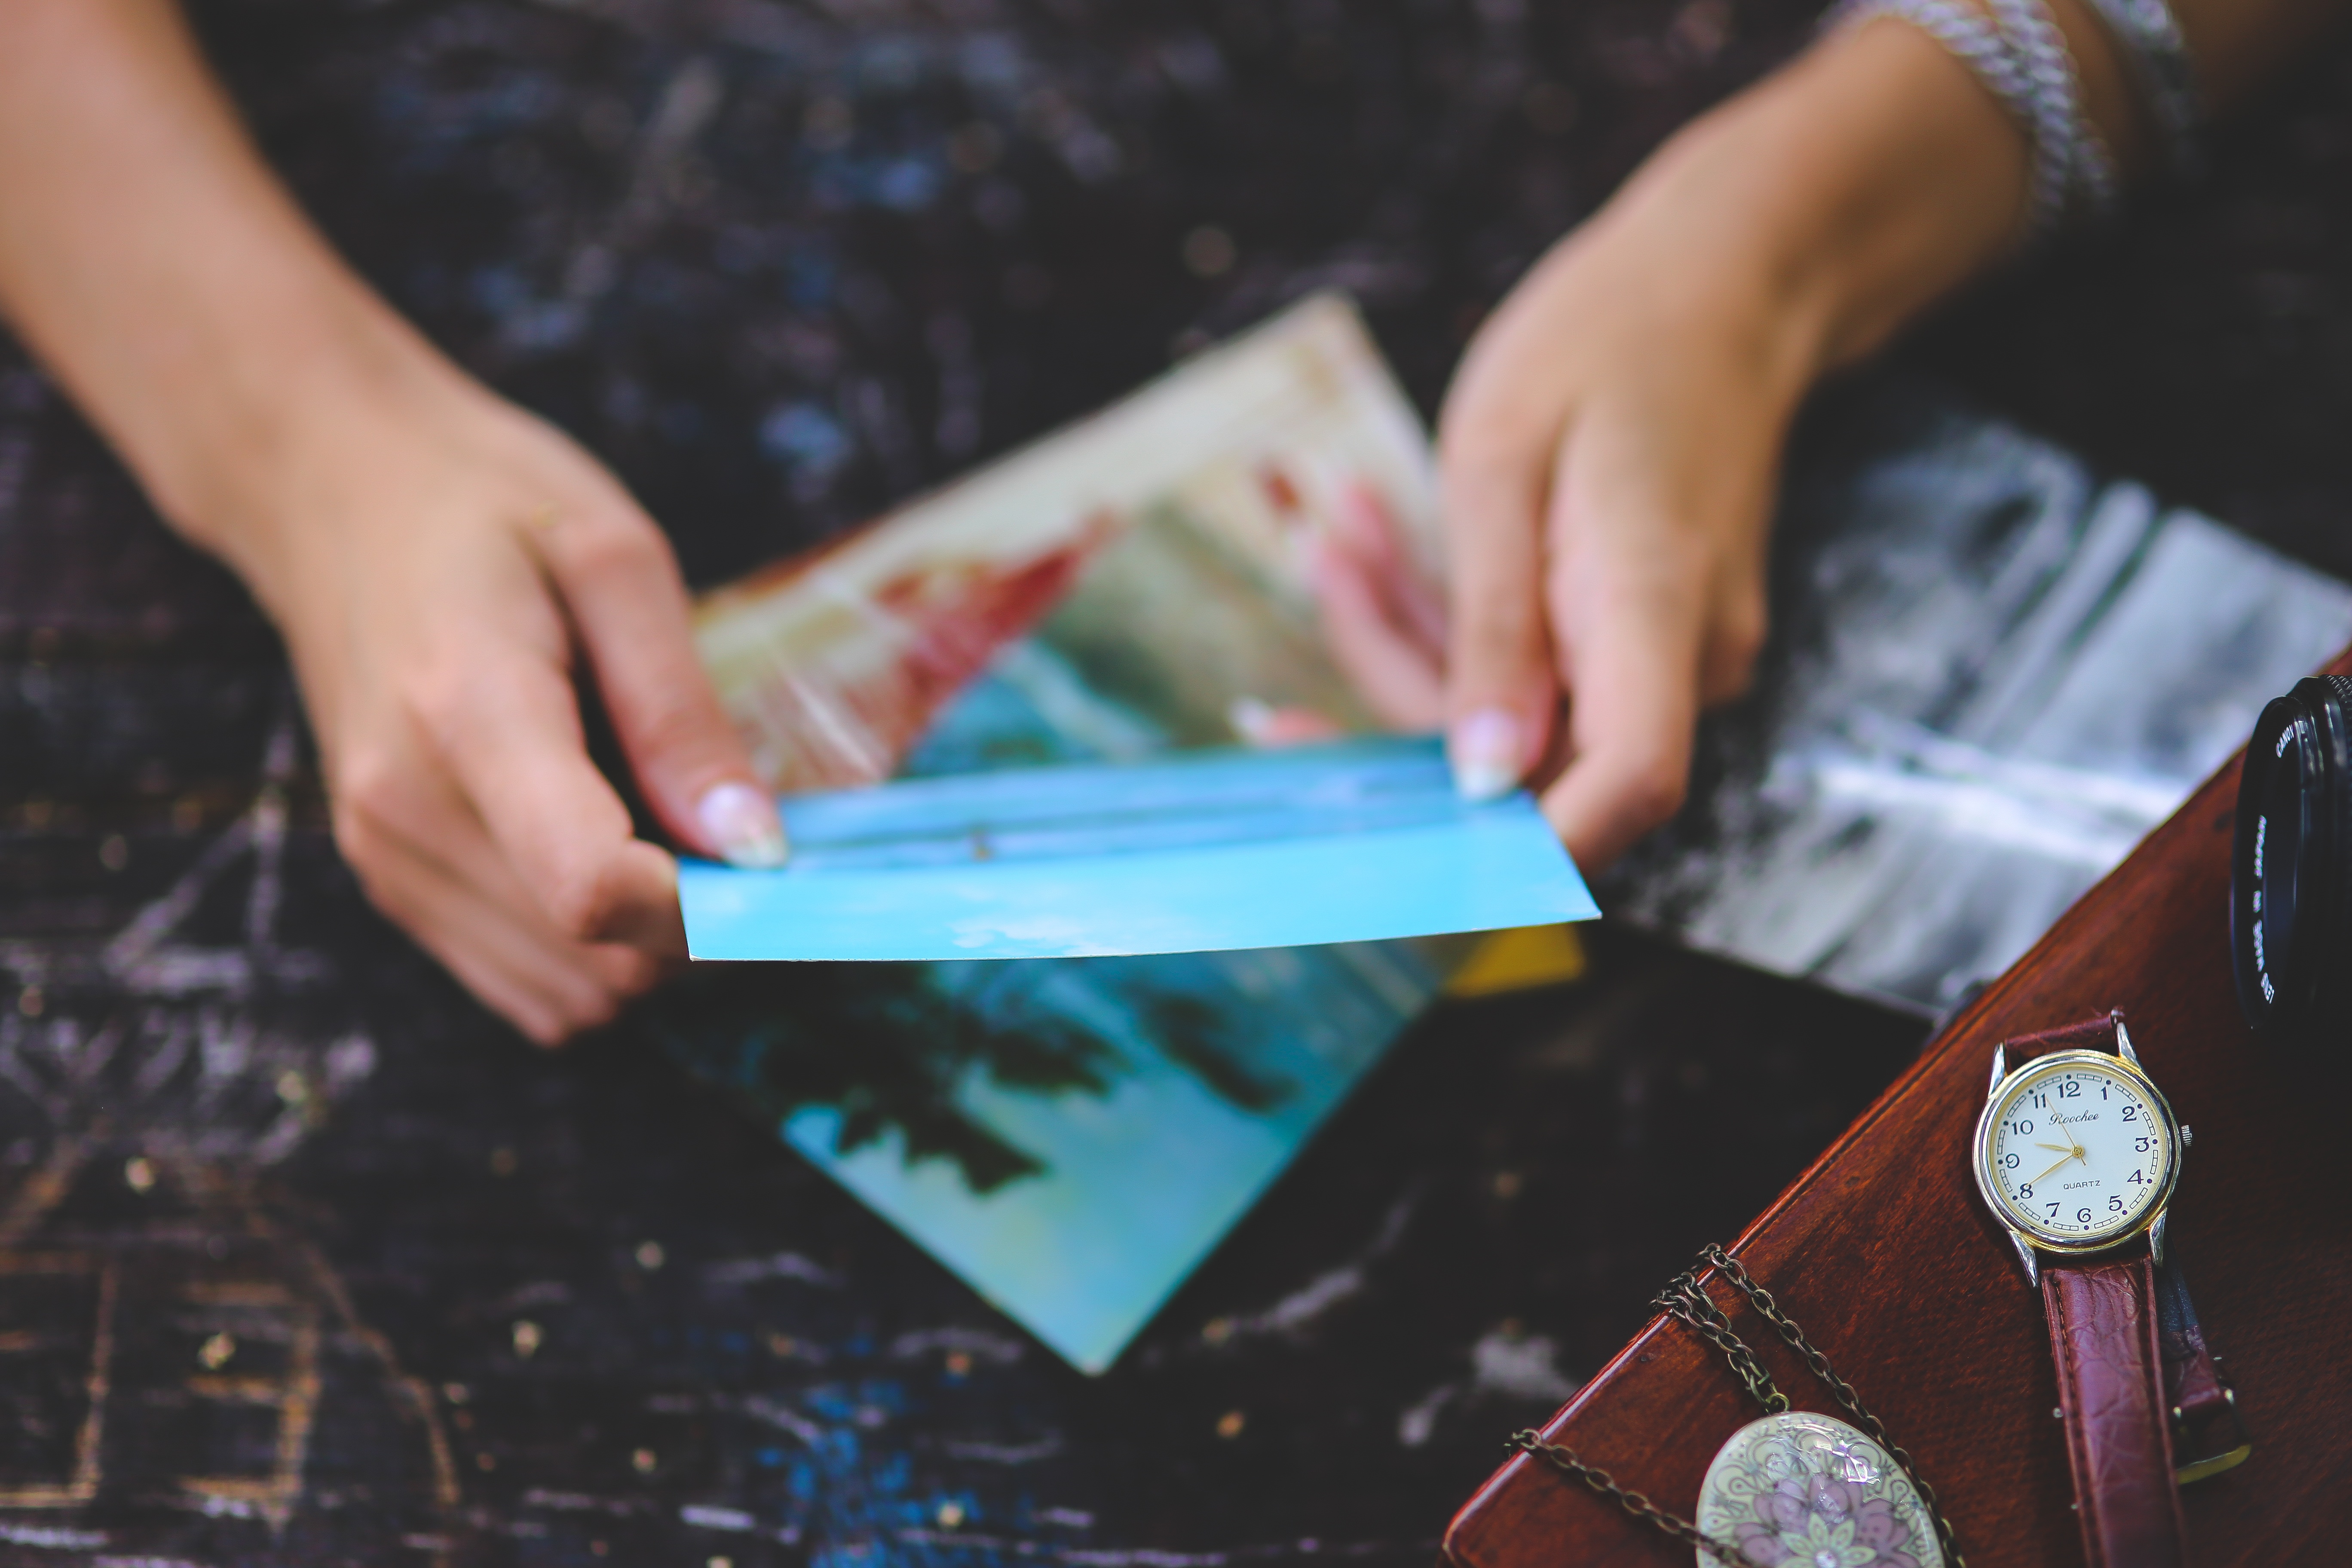
hand, girl, woman, female, color, hold, holding, art, hands, holidays, memories, postcard, viewing, looking at